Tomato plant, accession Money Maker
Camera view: vertical (180 deg); turntable rotation: 300 degrees
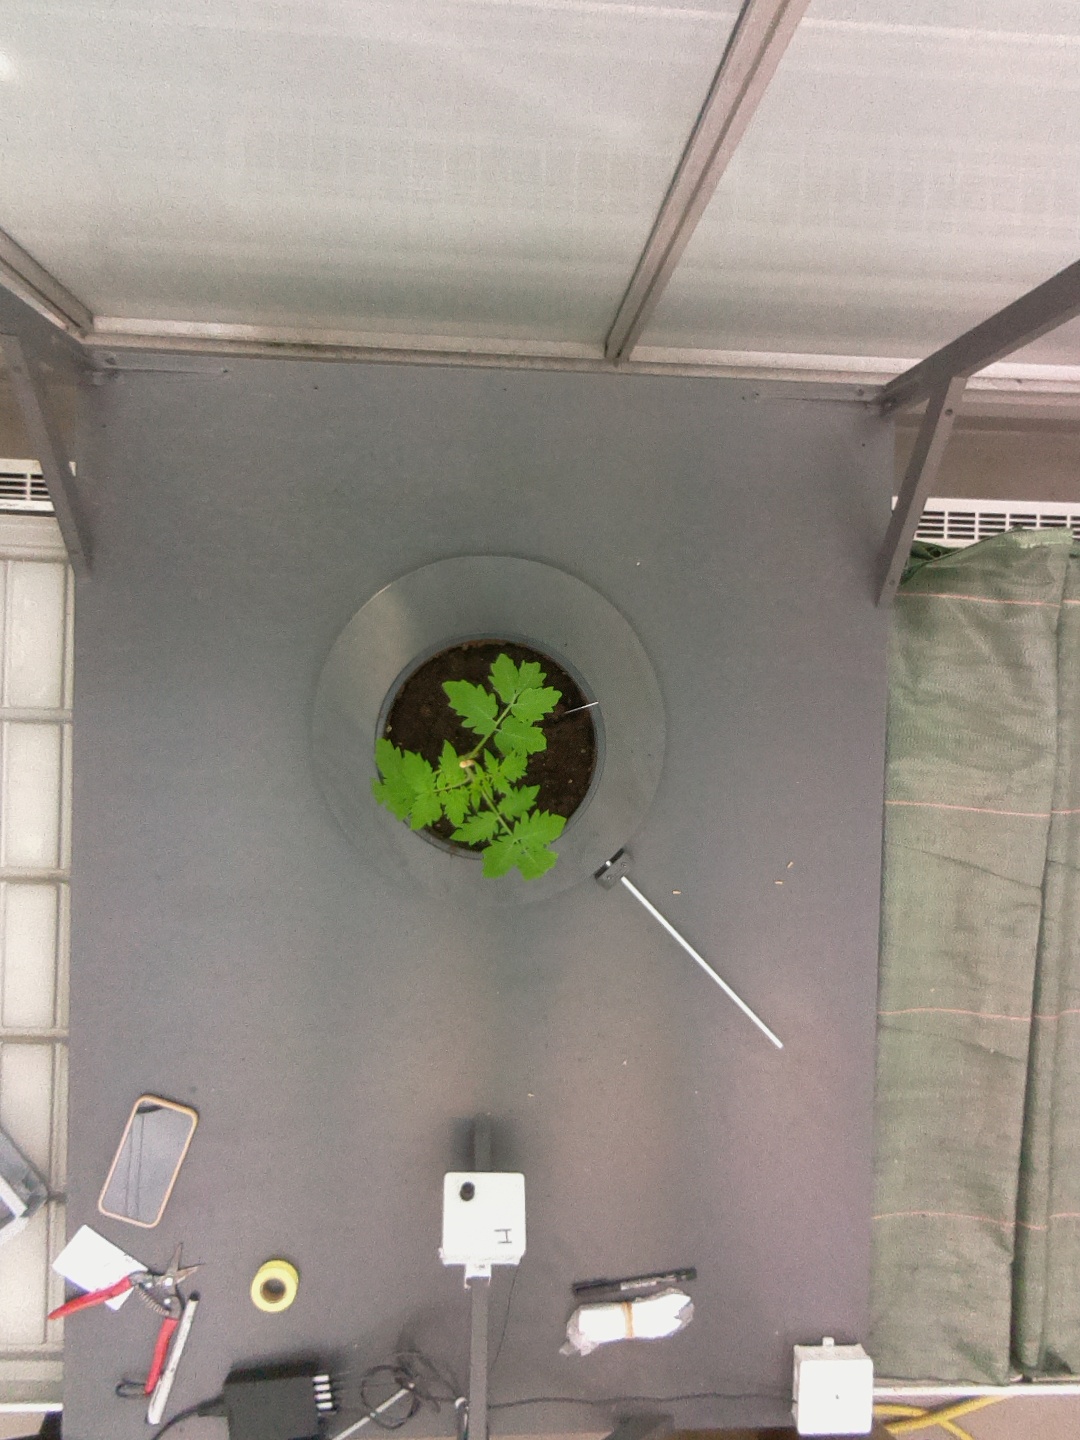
BBCH growth stage 13: 6 of true leaves visible